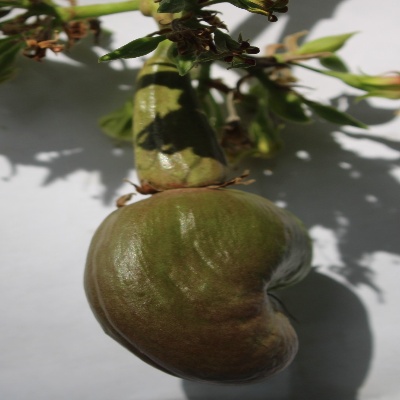
Crop: Cashew
Condition: healthy